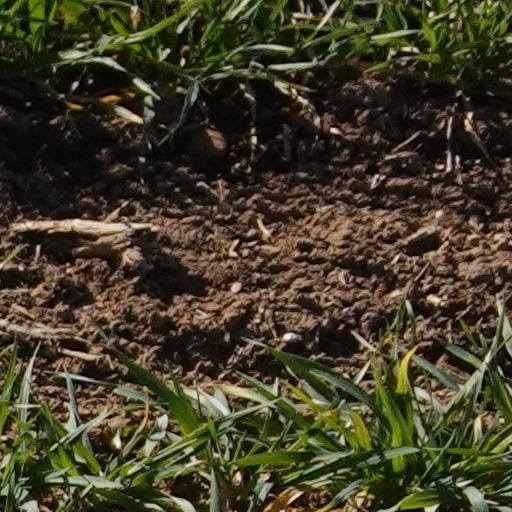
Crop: wheat